Abids

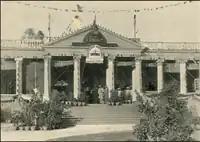
Abids Departmental store in 1897

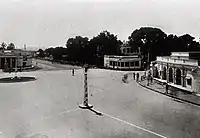
Abids Circle circa 1934

The St. George's Grammar School (established in 1834), and the adjoining St. George's Church (established in 1844) predate the area's naming.